Hrant Matevosyan

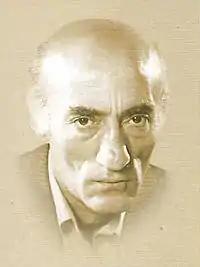
Matevosyan on a postal card

Hrant Ignati Matevosyan (12 February 1935 – 19 December 2002) was an Armenian writer and screenwriter. By the time of his death he was considered Armenia's "most prominent and accomplished contemporary novelist".